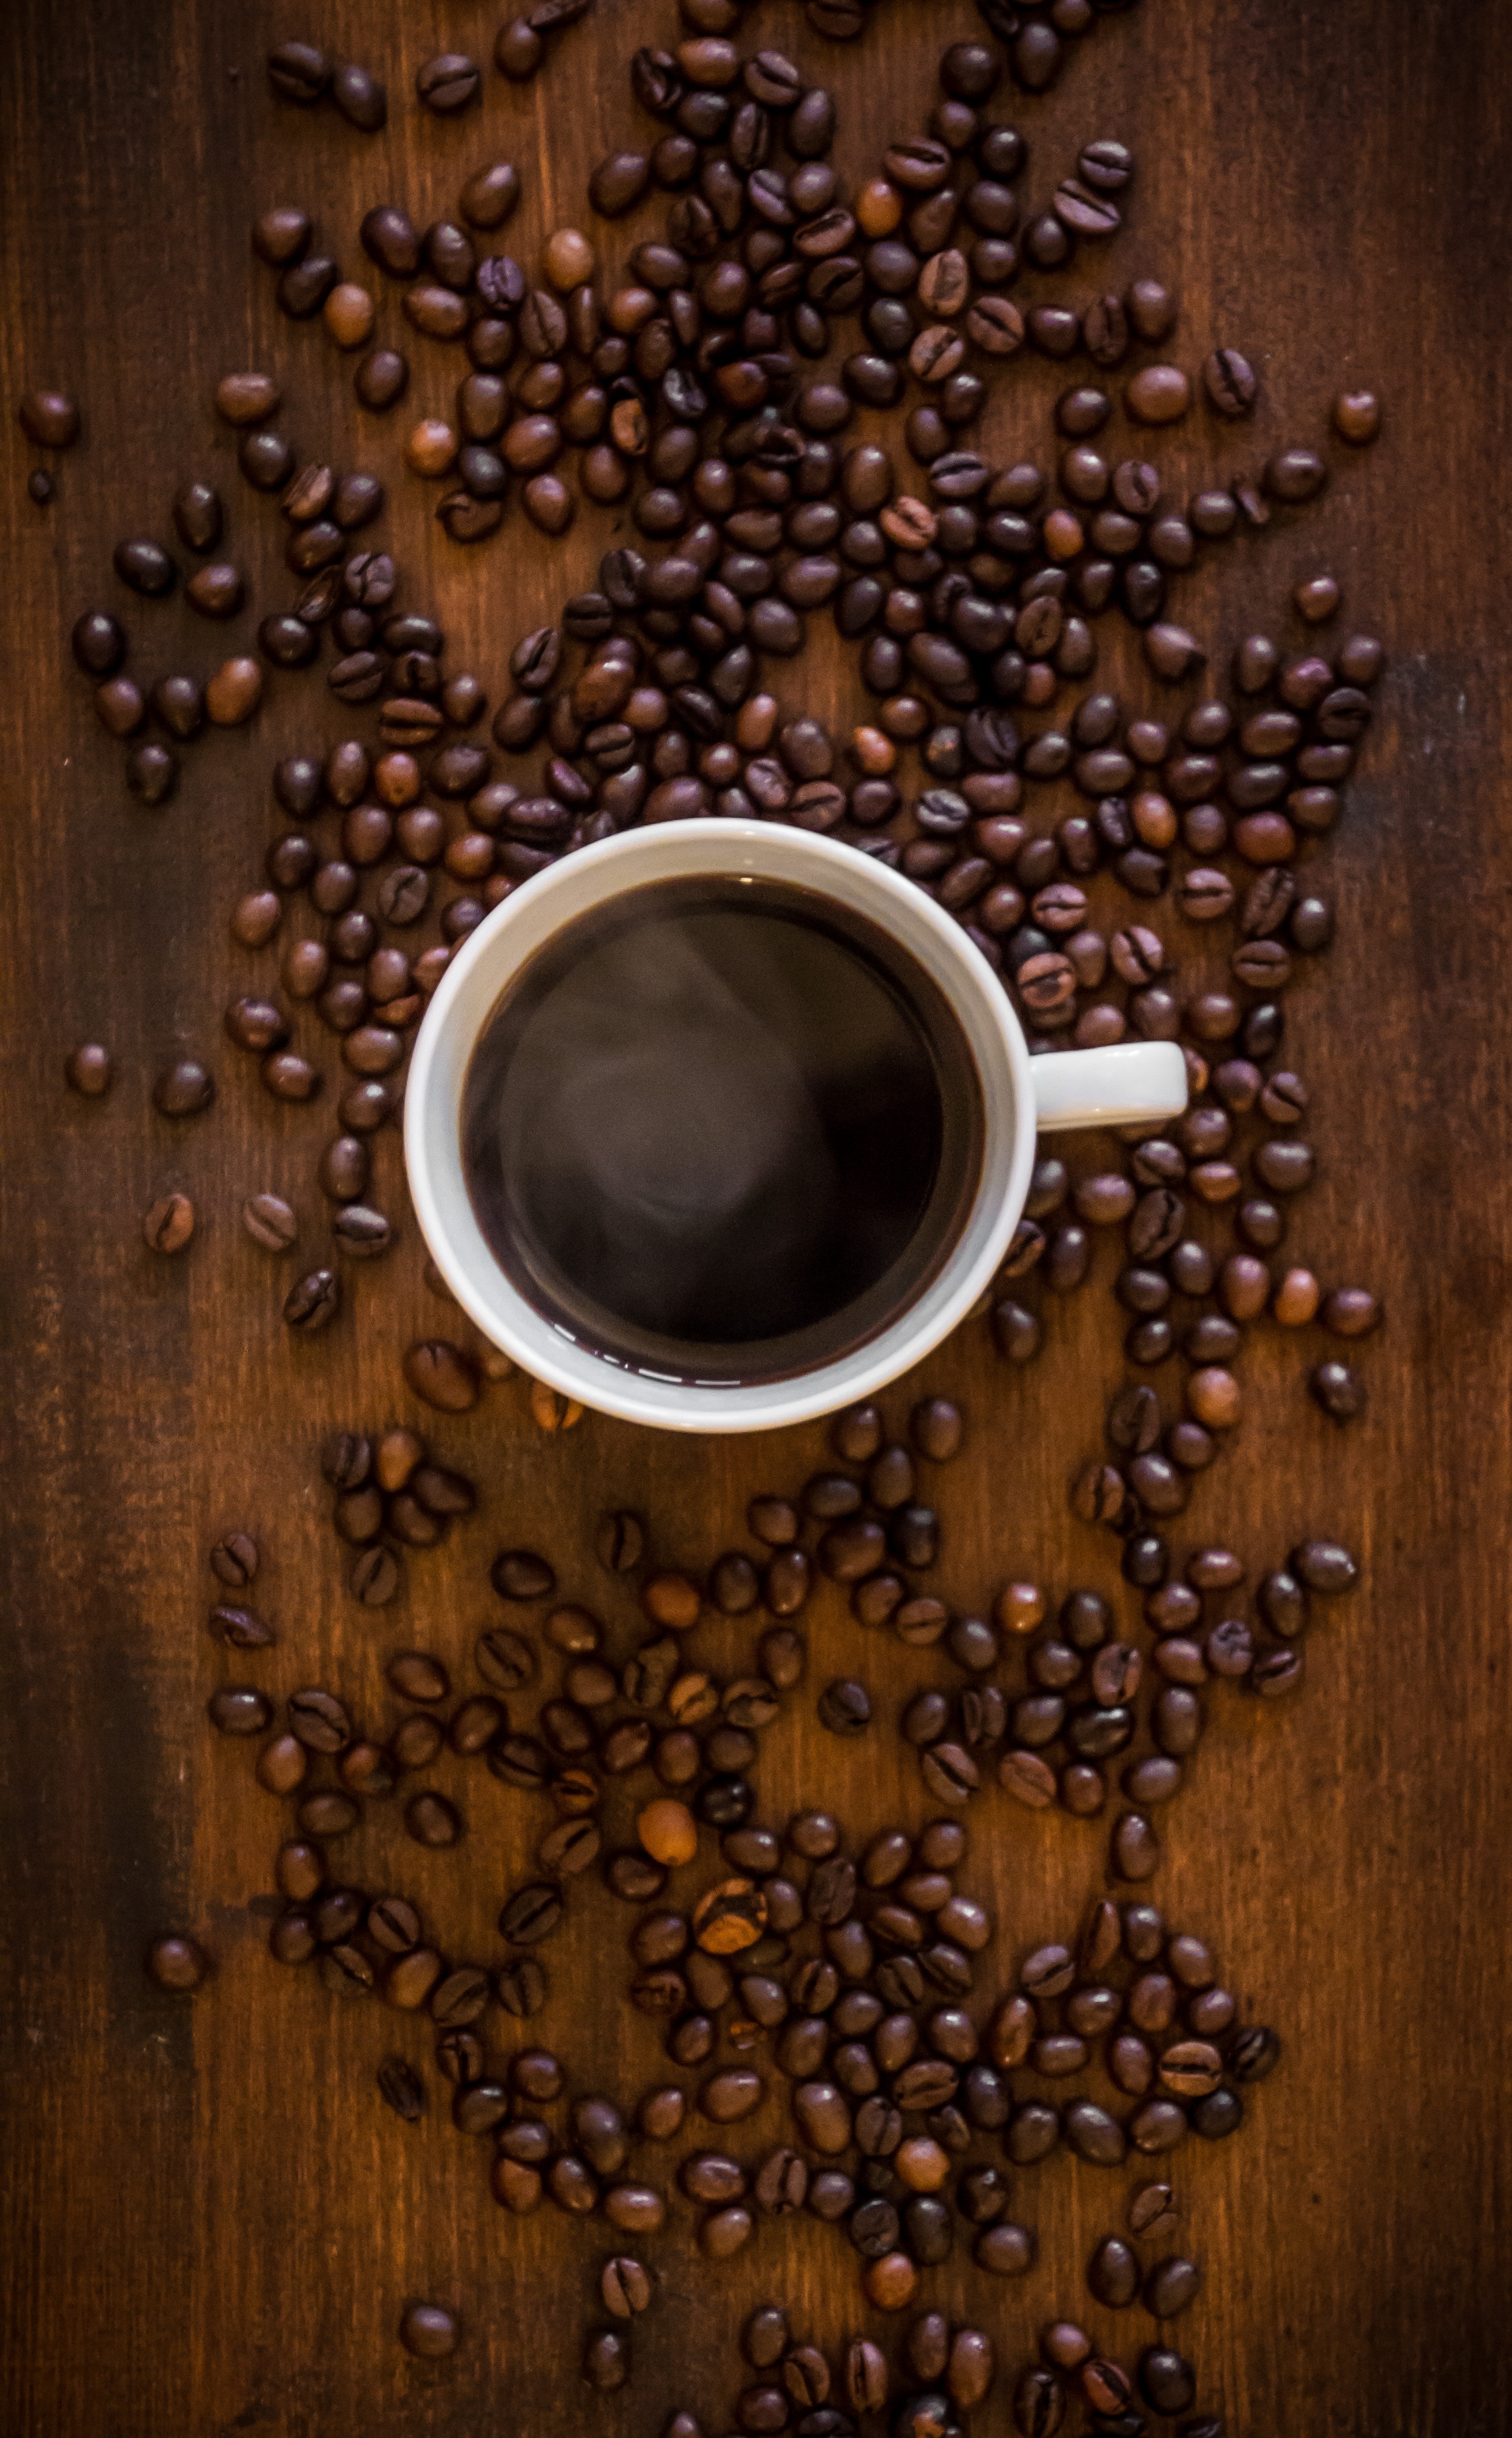
cafe, coffee, wood, aroma, cup, brown, drink, black, coffee cup, caffeine, hot, beans, coffee beans, coffee mugs, stimulant, coffee drink, italian coffee, still life photography